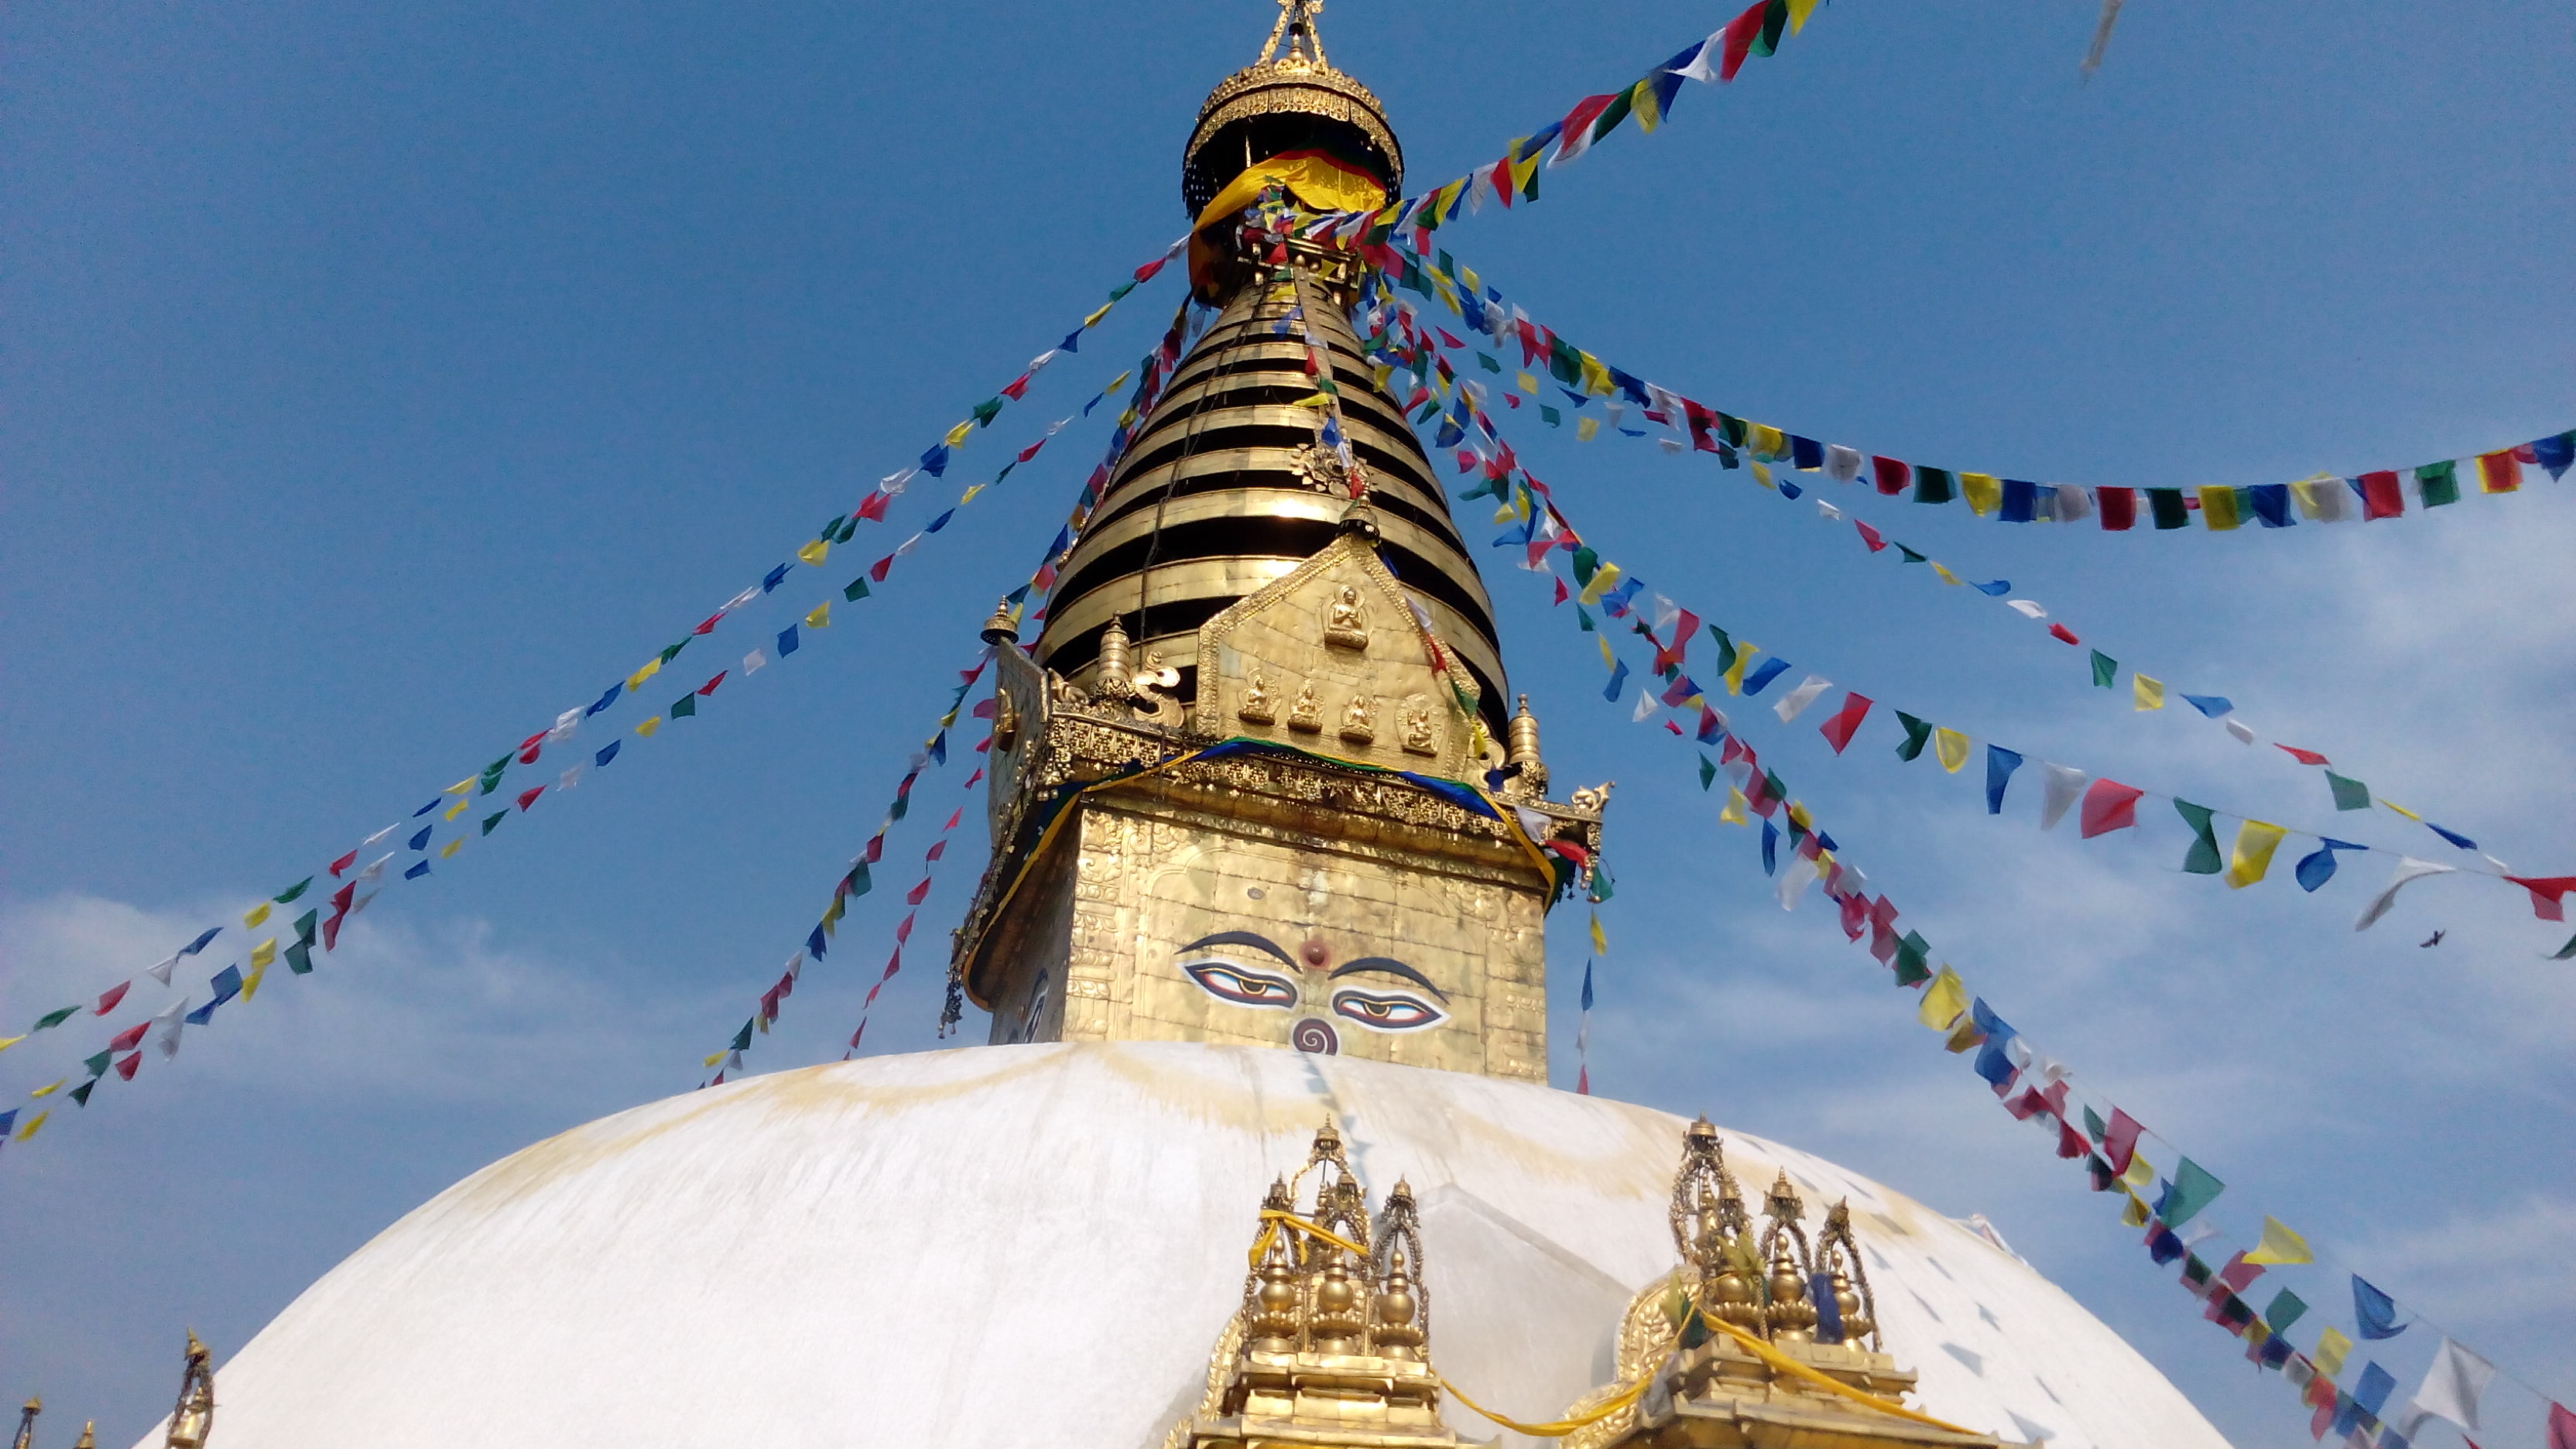
art, stupa, place of worship, landmark, building, temple, architecture, tradition, monastery, world, tourism